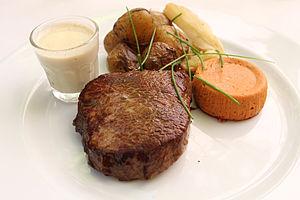
Filet de boeuf, sauce au poivre, petites patates et pâté de tomates (Tholonet, France).